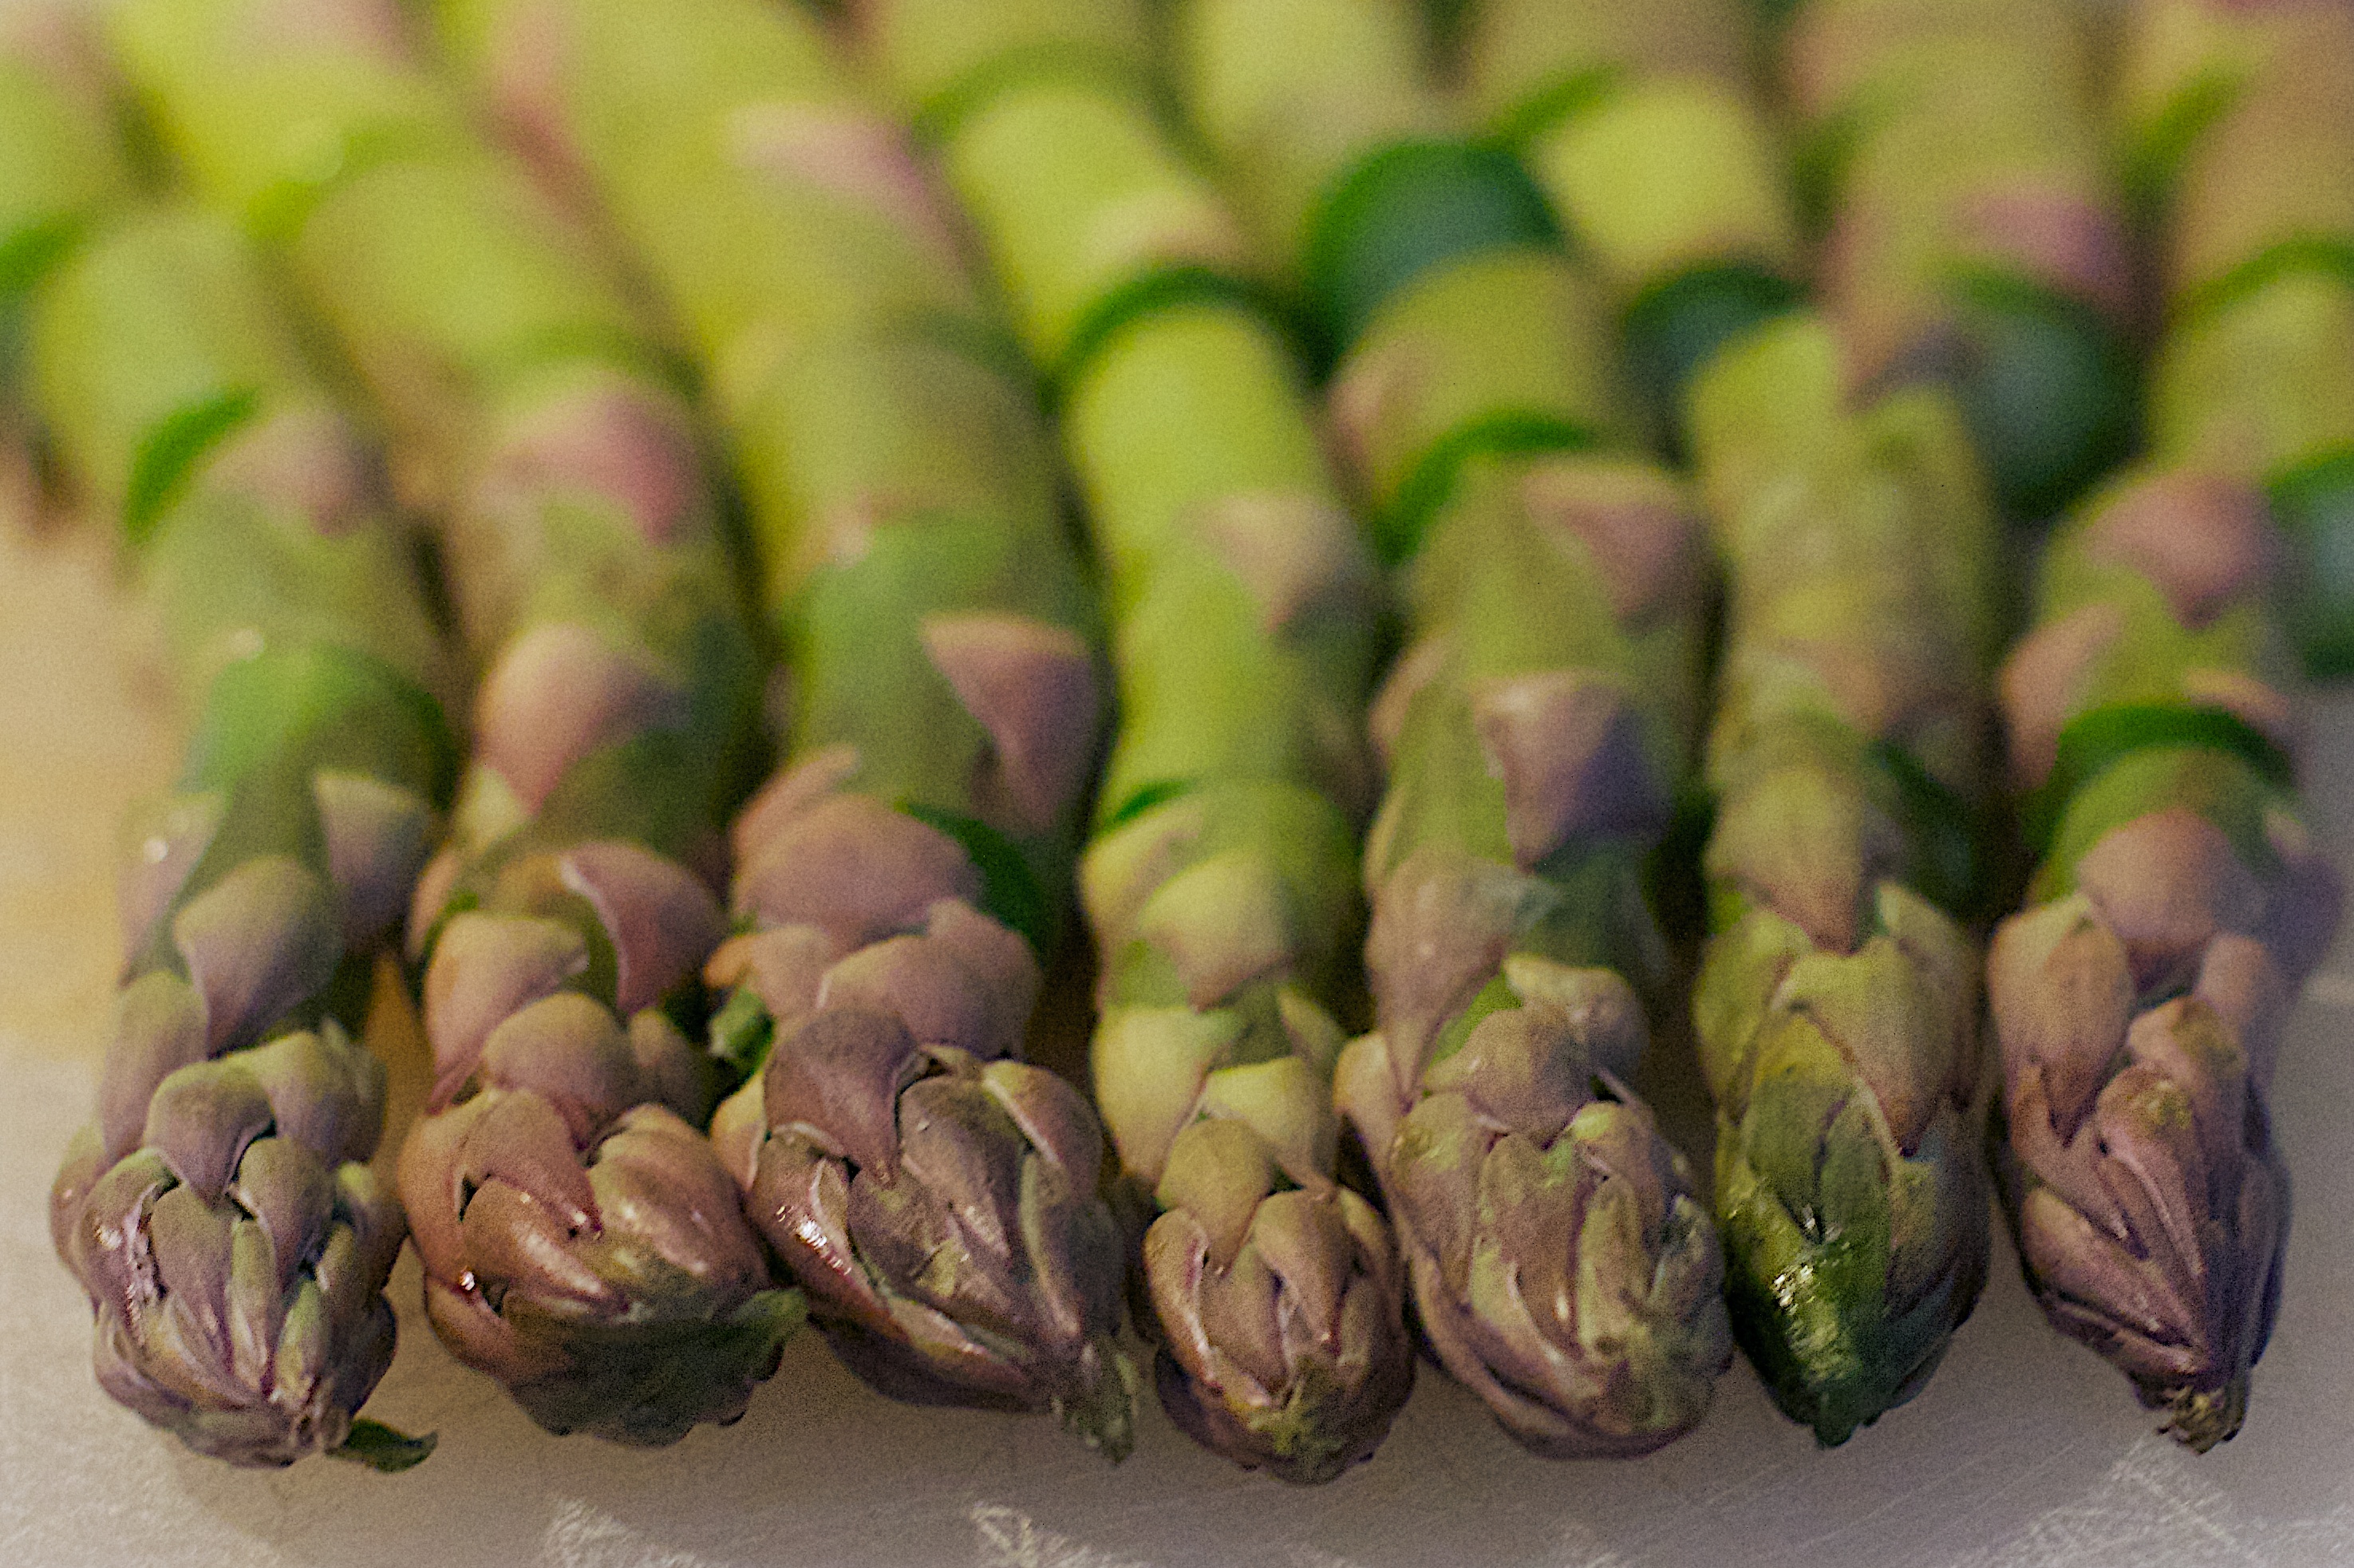
food, vegetable, produce, plant, crop, asparagus, herb